Kuru Dance and Music Festival

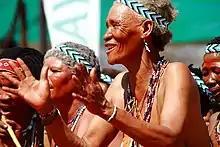
San women clapping and singing during a song and dance

Throughout the performance of this dance, female performers sits in a semi circle, orchestrating a backdrop of song, rhythmic clapping and sound percussion, while the men dramatize the hunting rite, invariably assuming the roles of hunter and prey. The males mimes the hunting of an animal such as a gemsbok, throughout the dance the hunters track the animal and stabs it with poisoned arrows. The mimed drama ends with an animal being slaughtered and women immediately prepare a feast to celebrate. At this point there is paced rhythmic hand-clapping and footsteps as they celebrate a successful hunt.